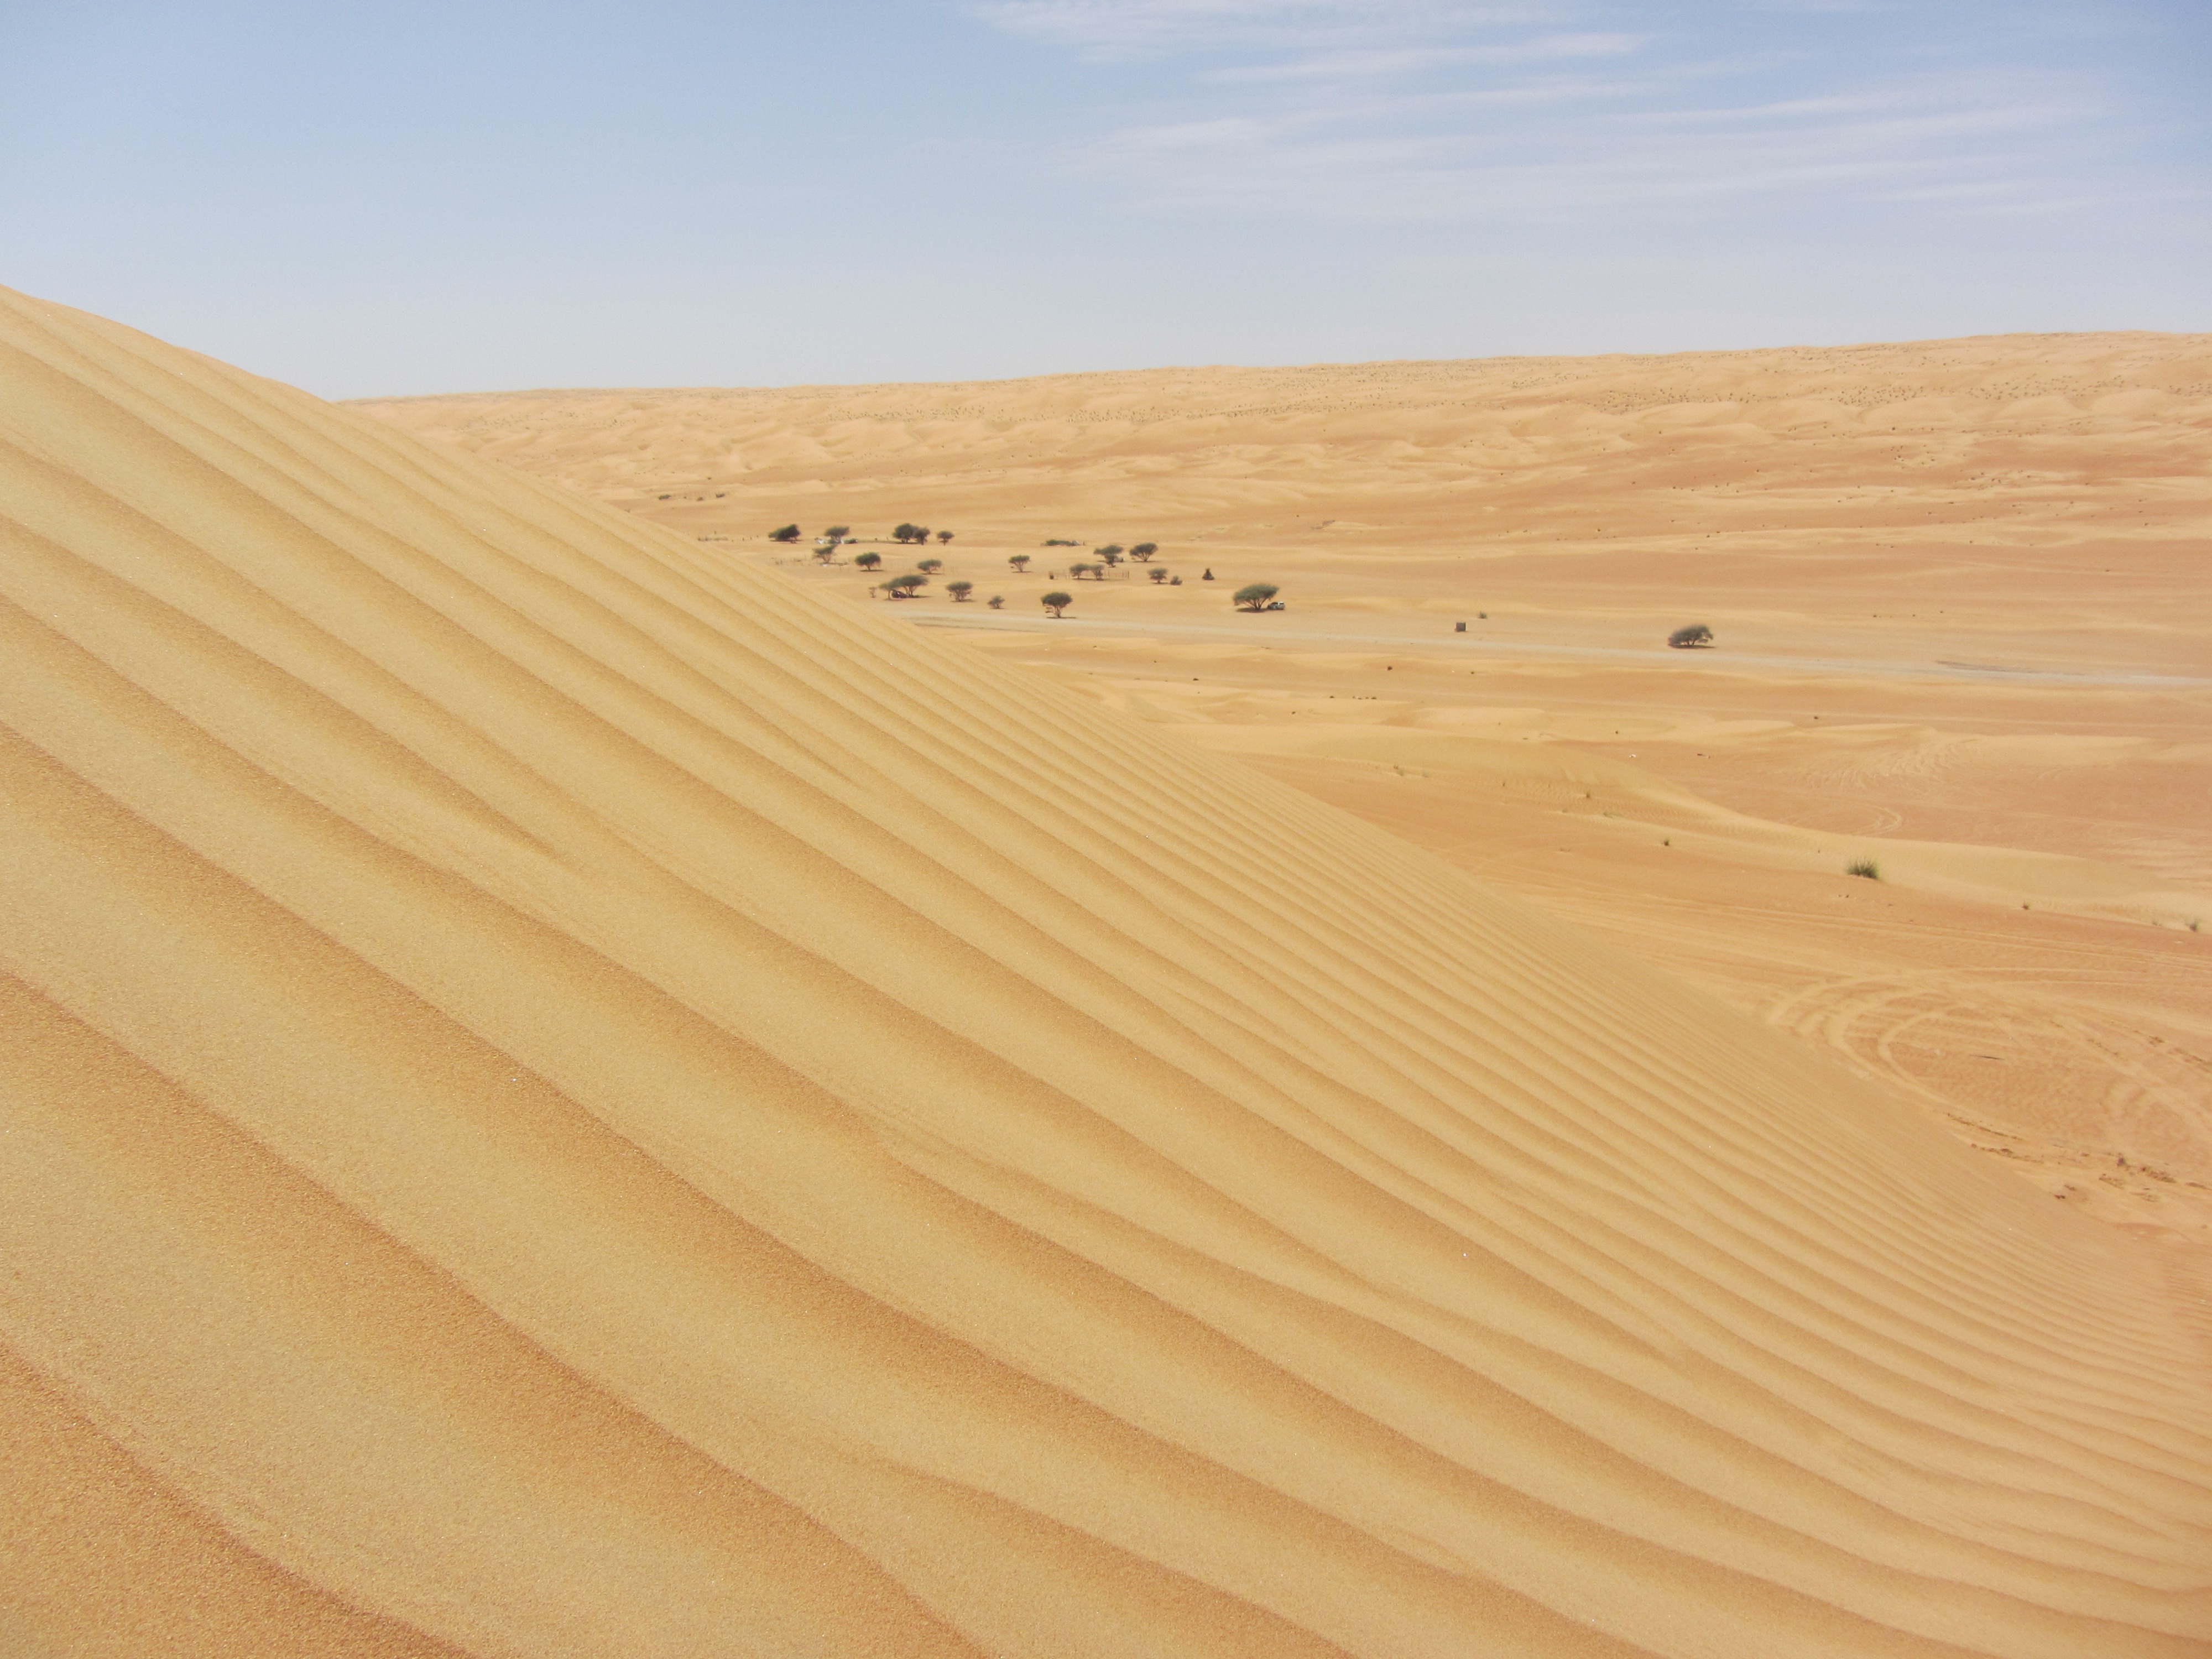
landscape, sand, desert, dune, grassland, oman, habitat, ecosystem, sahara, wadi, landform, erg, natural environment, geographical feature, aeolian landform